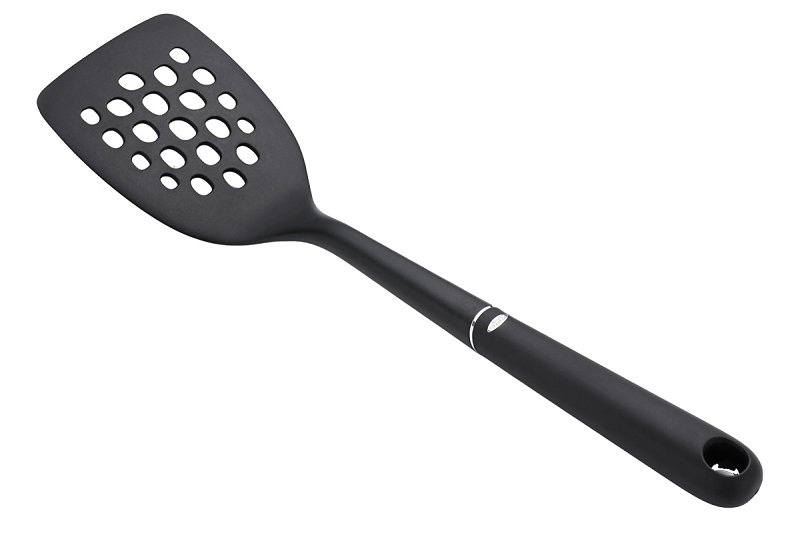
Good Grips 1190300 Turner, 1 in W Blade, Nylon Blade
The nylon square turner has a broad surface for easy flipping of eggs, grilled cheese and more. Our nylon tools are a cut above, featuring oversized heads, extra-long, sturdy necks and comfortable grips. Heads are heat-resistant up to 400 deg F and won't scratch non-stick cookware. Thoughtfully designed for non-stick-friendly flipping Dishwasher-safe for convenient cleaning Safe for non-stick and ceramic
Brand: OXO INTERNATIONAL
Category: Home & Garden > Kitchen & Dining > Kitchen Tools & Utensils > Spatulas